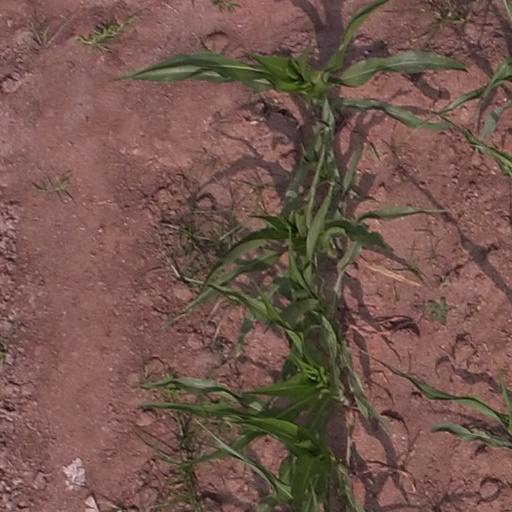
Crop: maize; corn